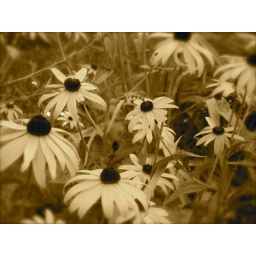
picure of yellow flowers done in sepia